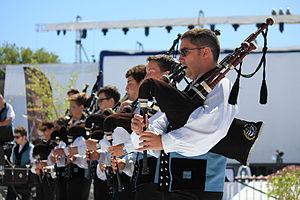
Le Bagad Melinerion lors de l'épreuve d'été du championnat national des bagadoù, organisé dans le cadre du festival interceltique de Lorient 2014.
Le championnat national des bagadoù 2014 est la 65ᵉ édition de ces rencontres annuelles de musique bretonne. La fédération Bodadeg ar sonerion organise tous les ans depuis 1949 un championnat regroupant les bagadoù adhérents à la fédération.
La neuvième saison de La France a un incroyable talent, émission française de divertissement a été diffusée tous les mardis du 9 décembre 2014 au 27 janvier 2015 sur M6 de 20 h 50 à 22 h 50.